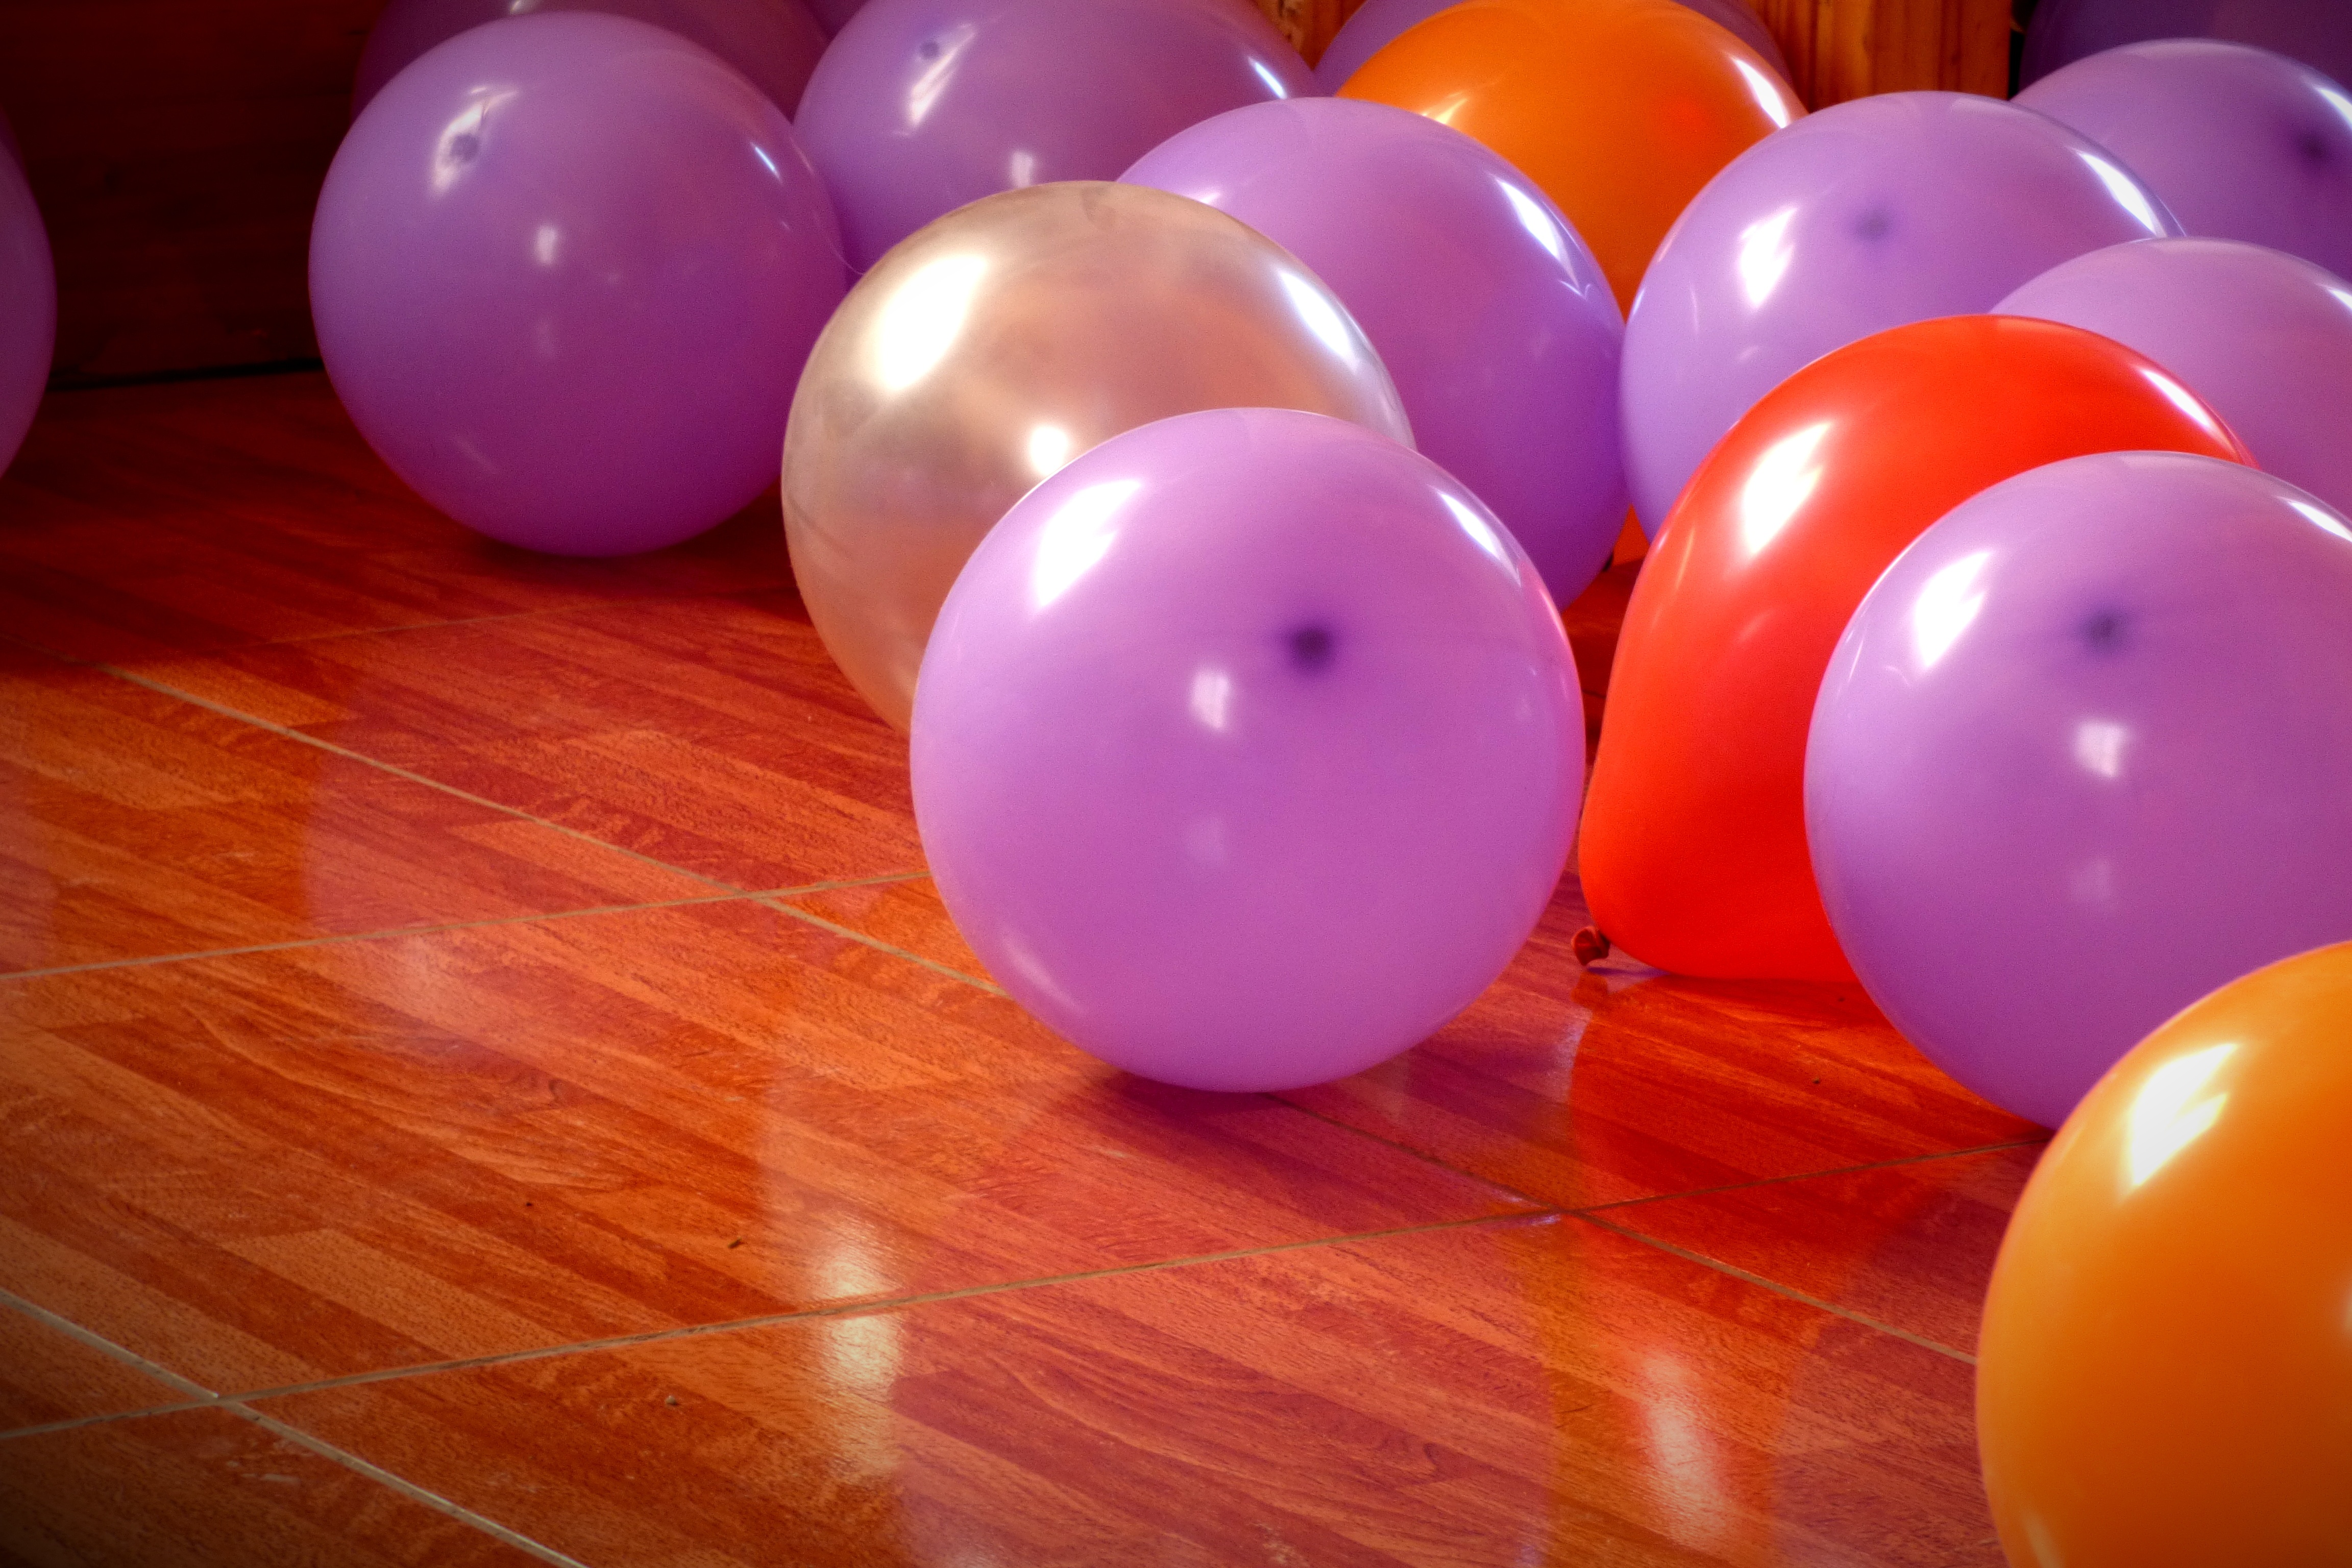
balloon, color, pink, toy